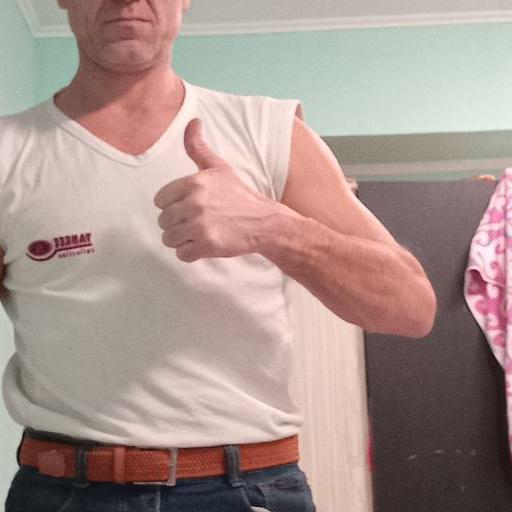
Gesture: like